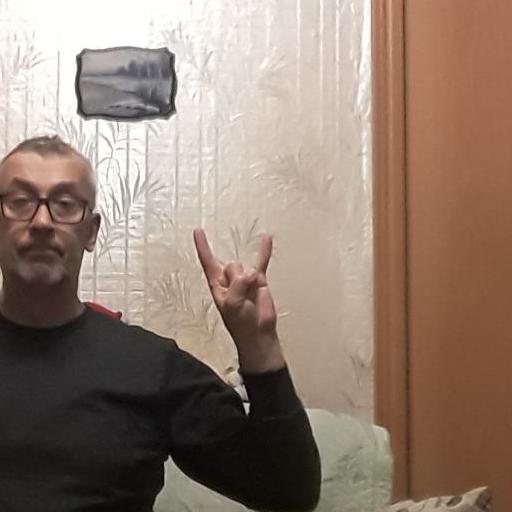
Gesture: rock